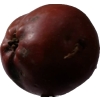
Label: Apple 18